Frank Stronach

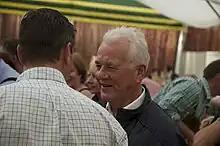
Frank Stronach (2013)

He is the founder of Magna International, an international automotive parts company based in Aurora, Ontario, Canada, Granite Real Estate, and the Stronach Group. With an estimated net worth of $C3.06 billion (as of December 2017), Stronach was ranked by "Canadian Business" as the 31st richest Canadian.